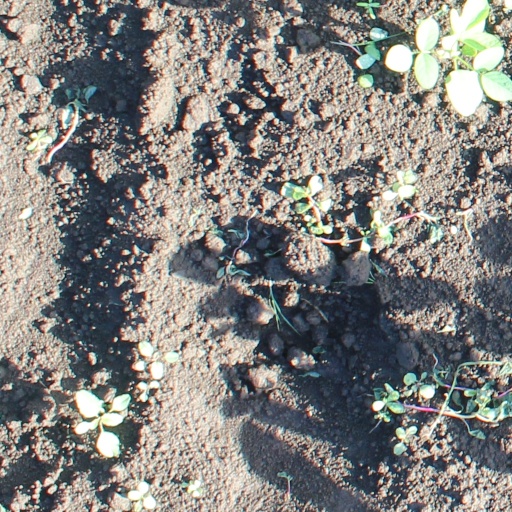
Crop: soybean